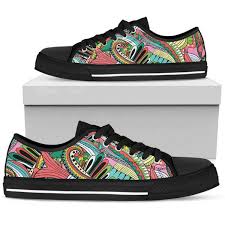
Label: Sneaker